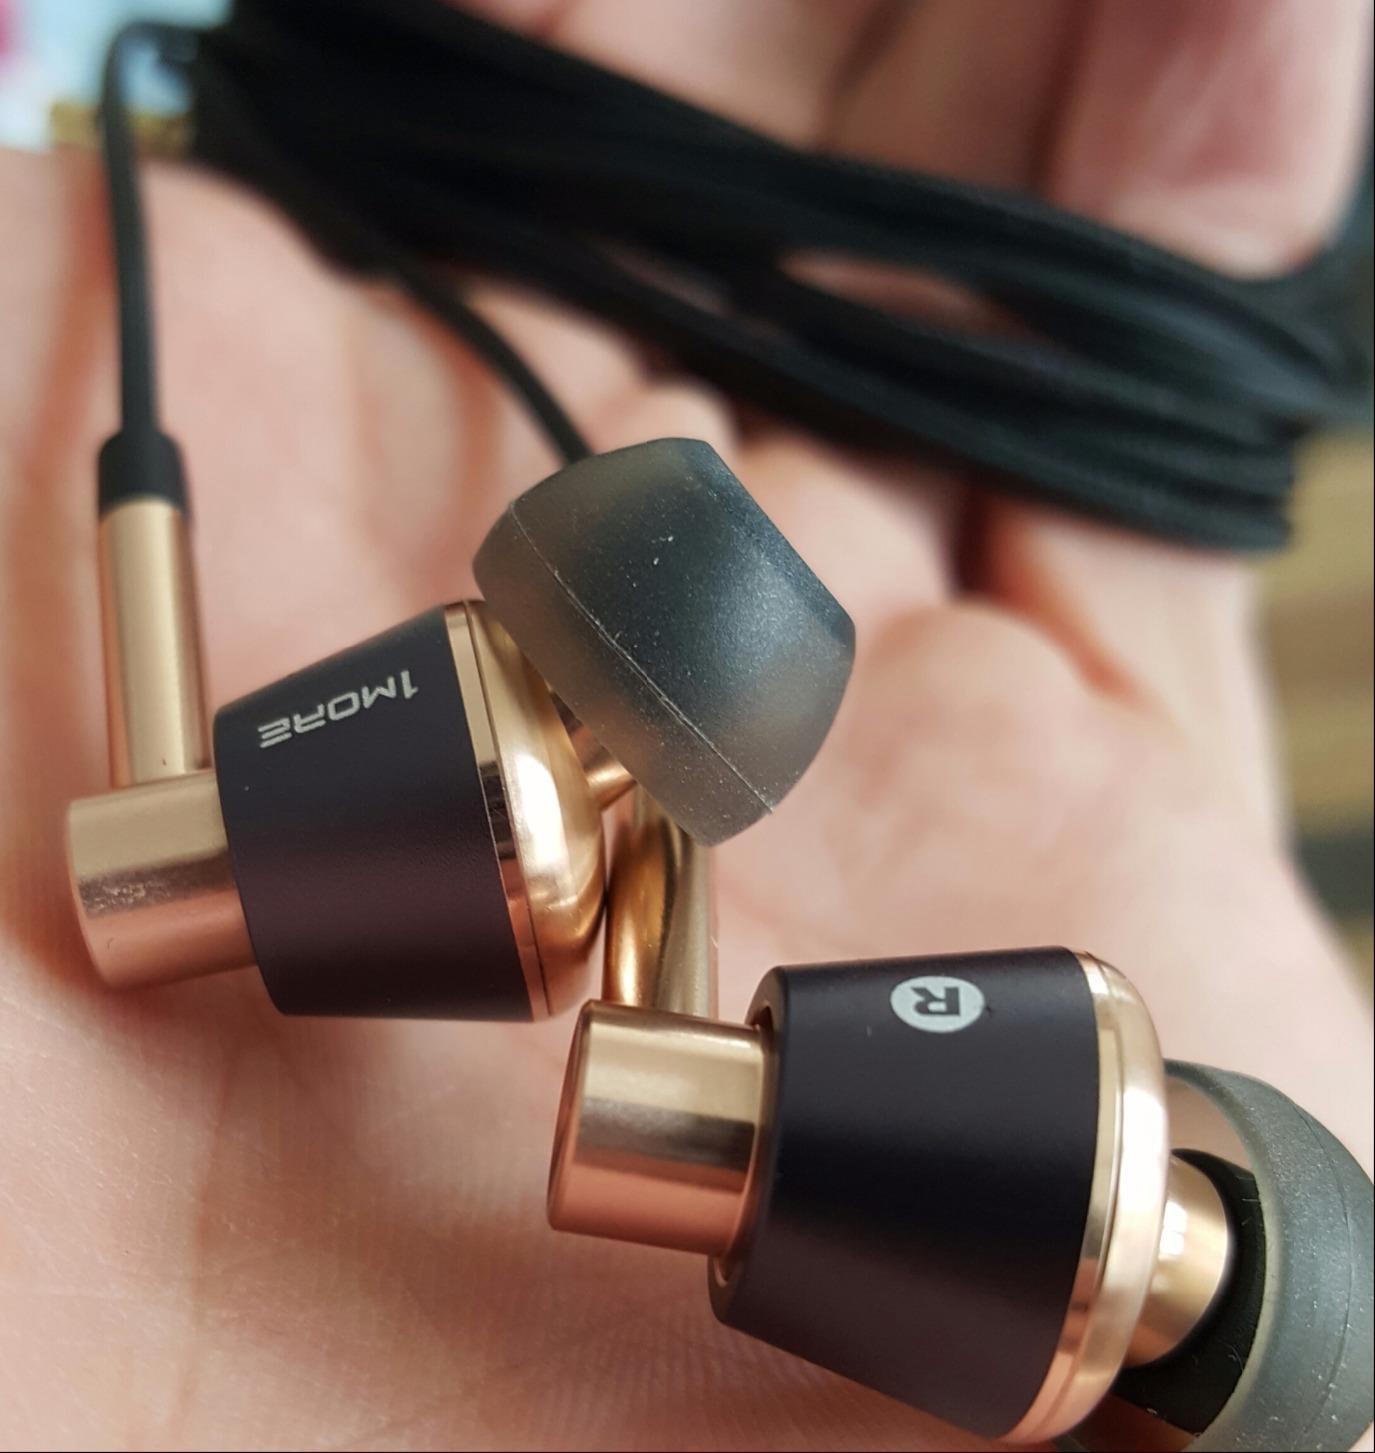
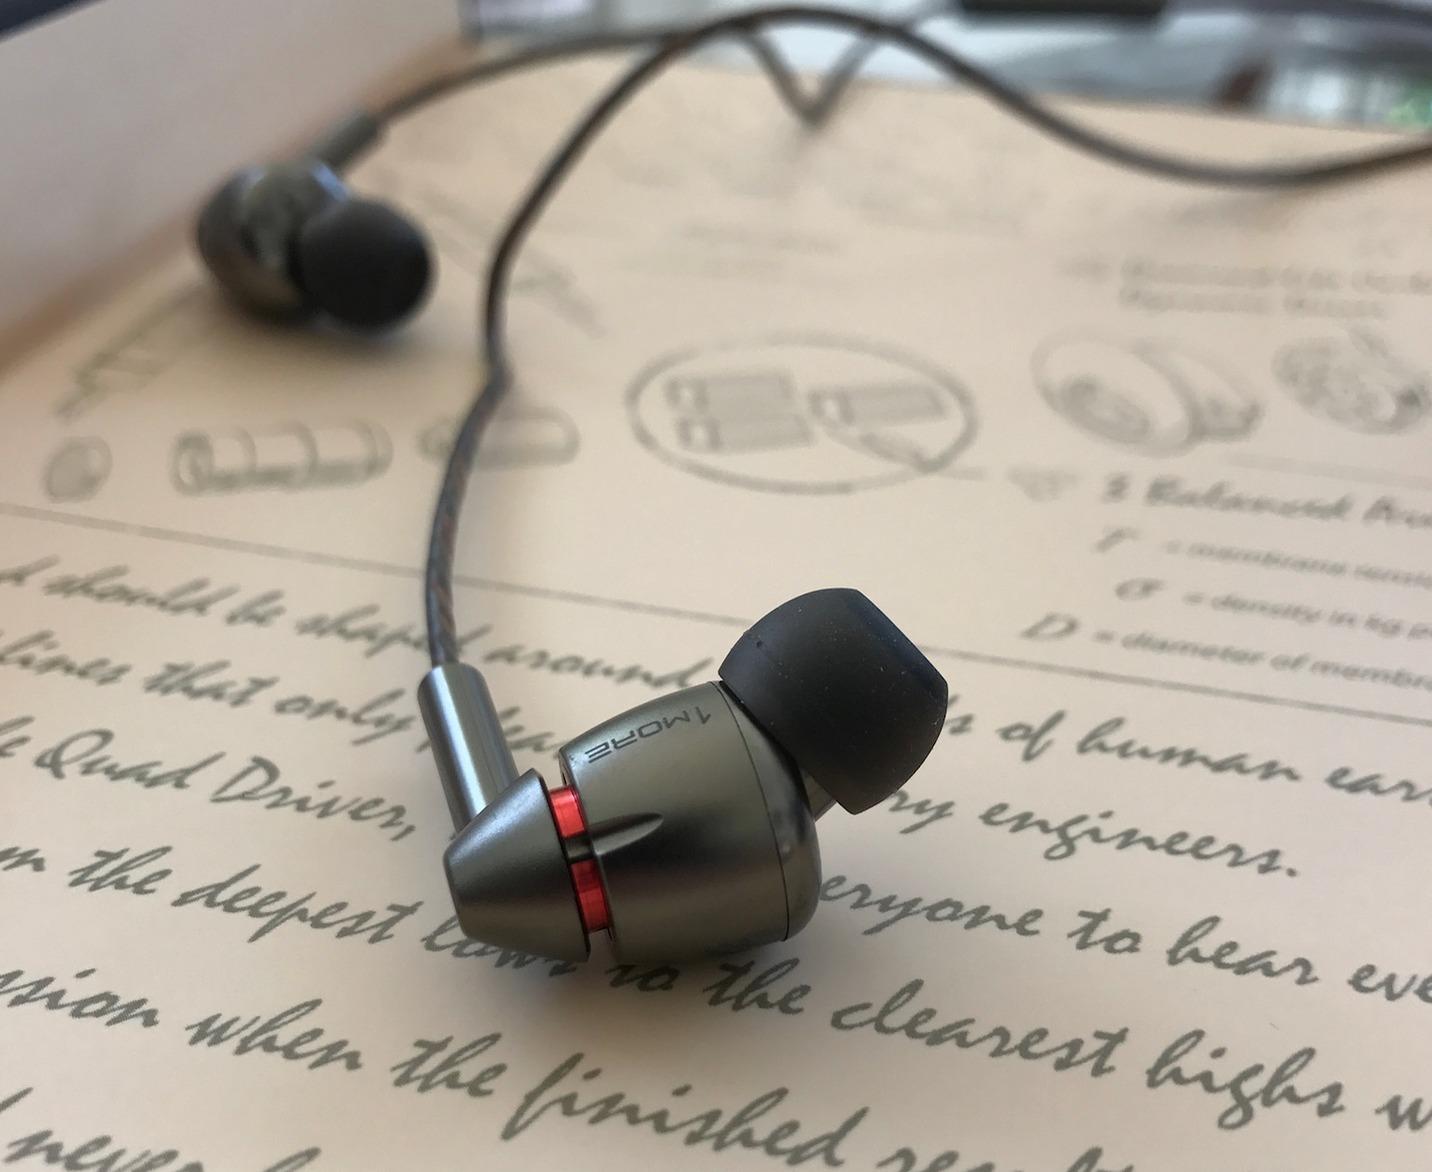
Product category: headphones
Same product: no